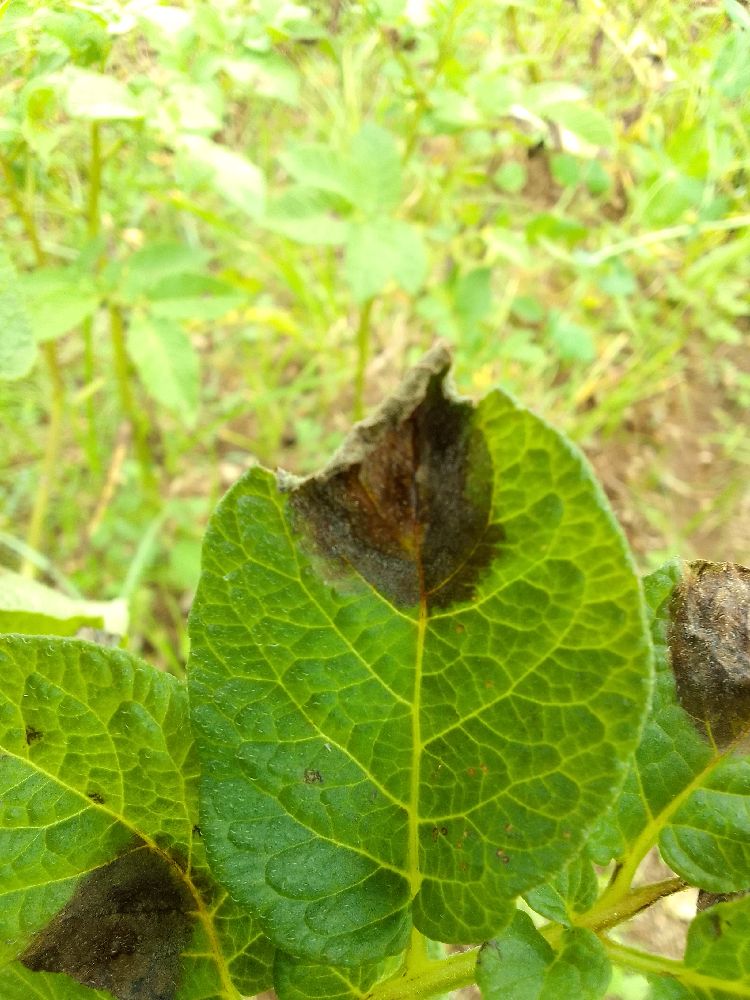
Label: Late blight